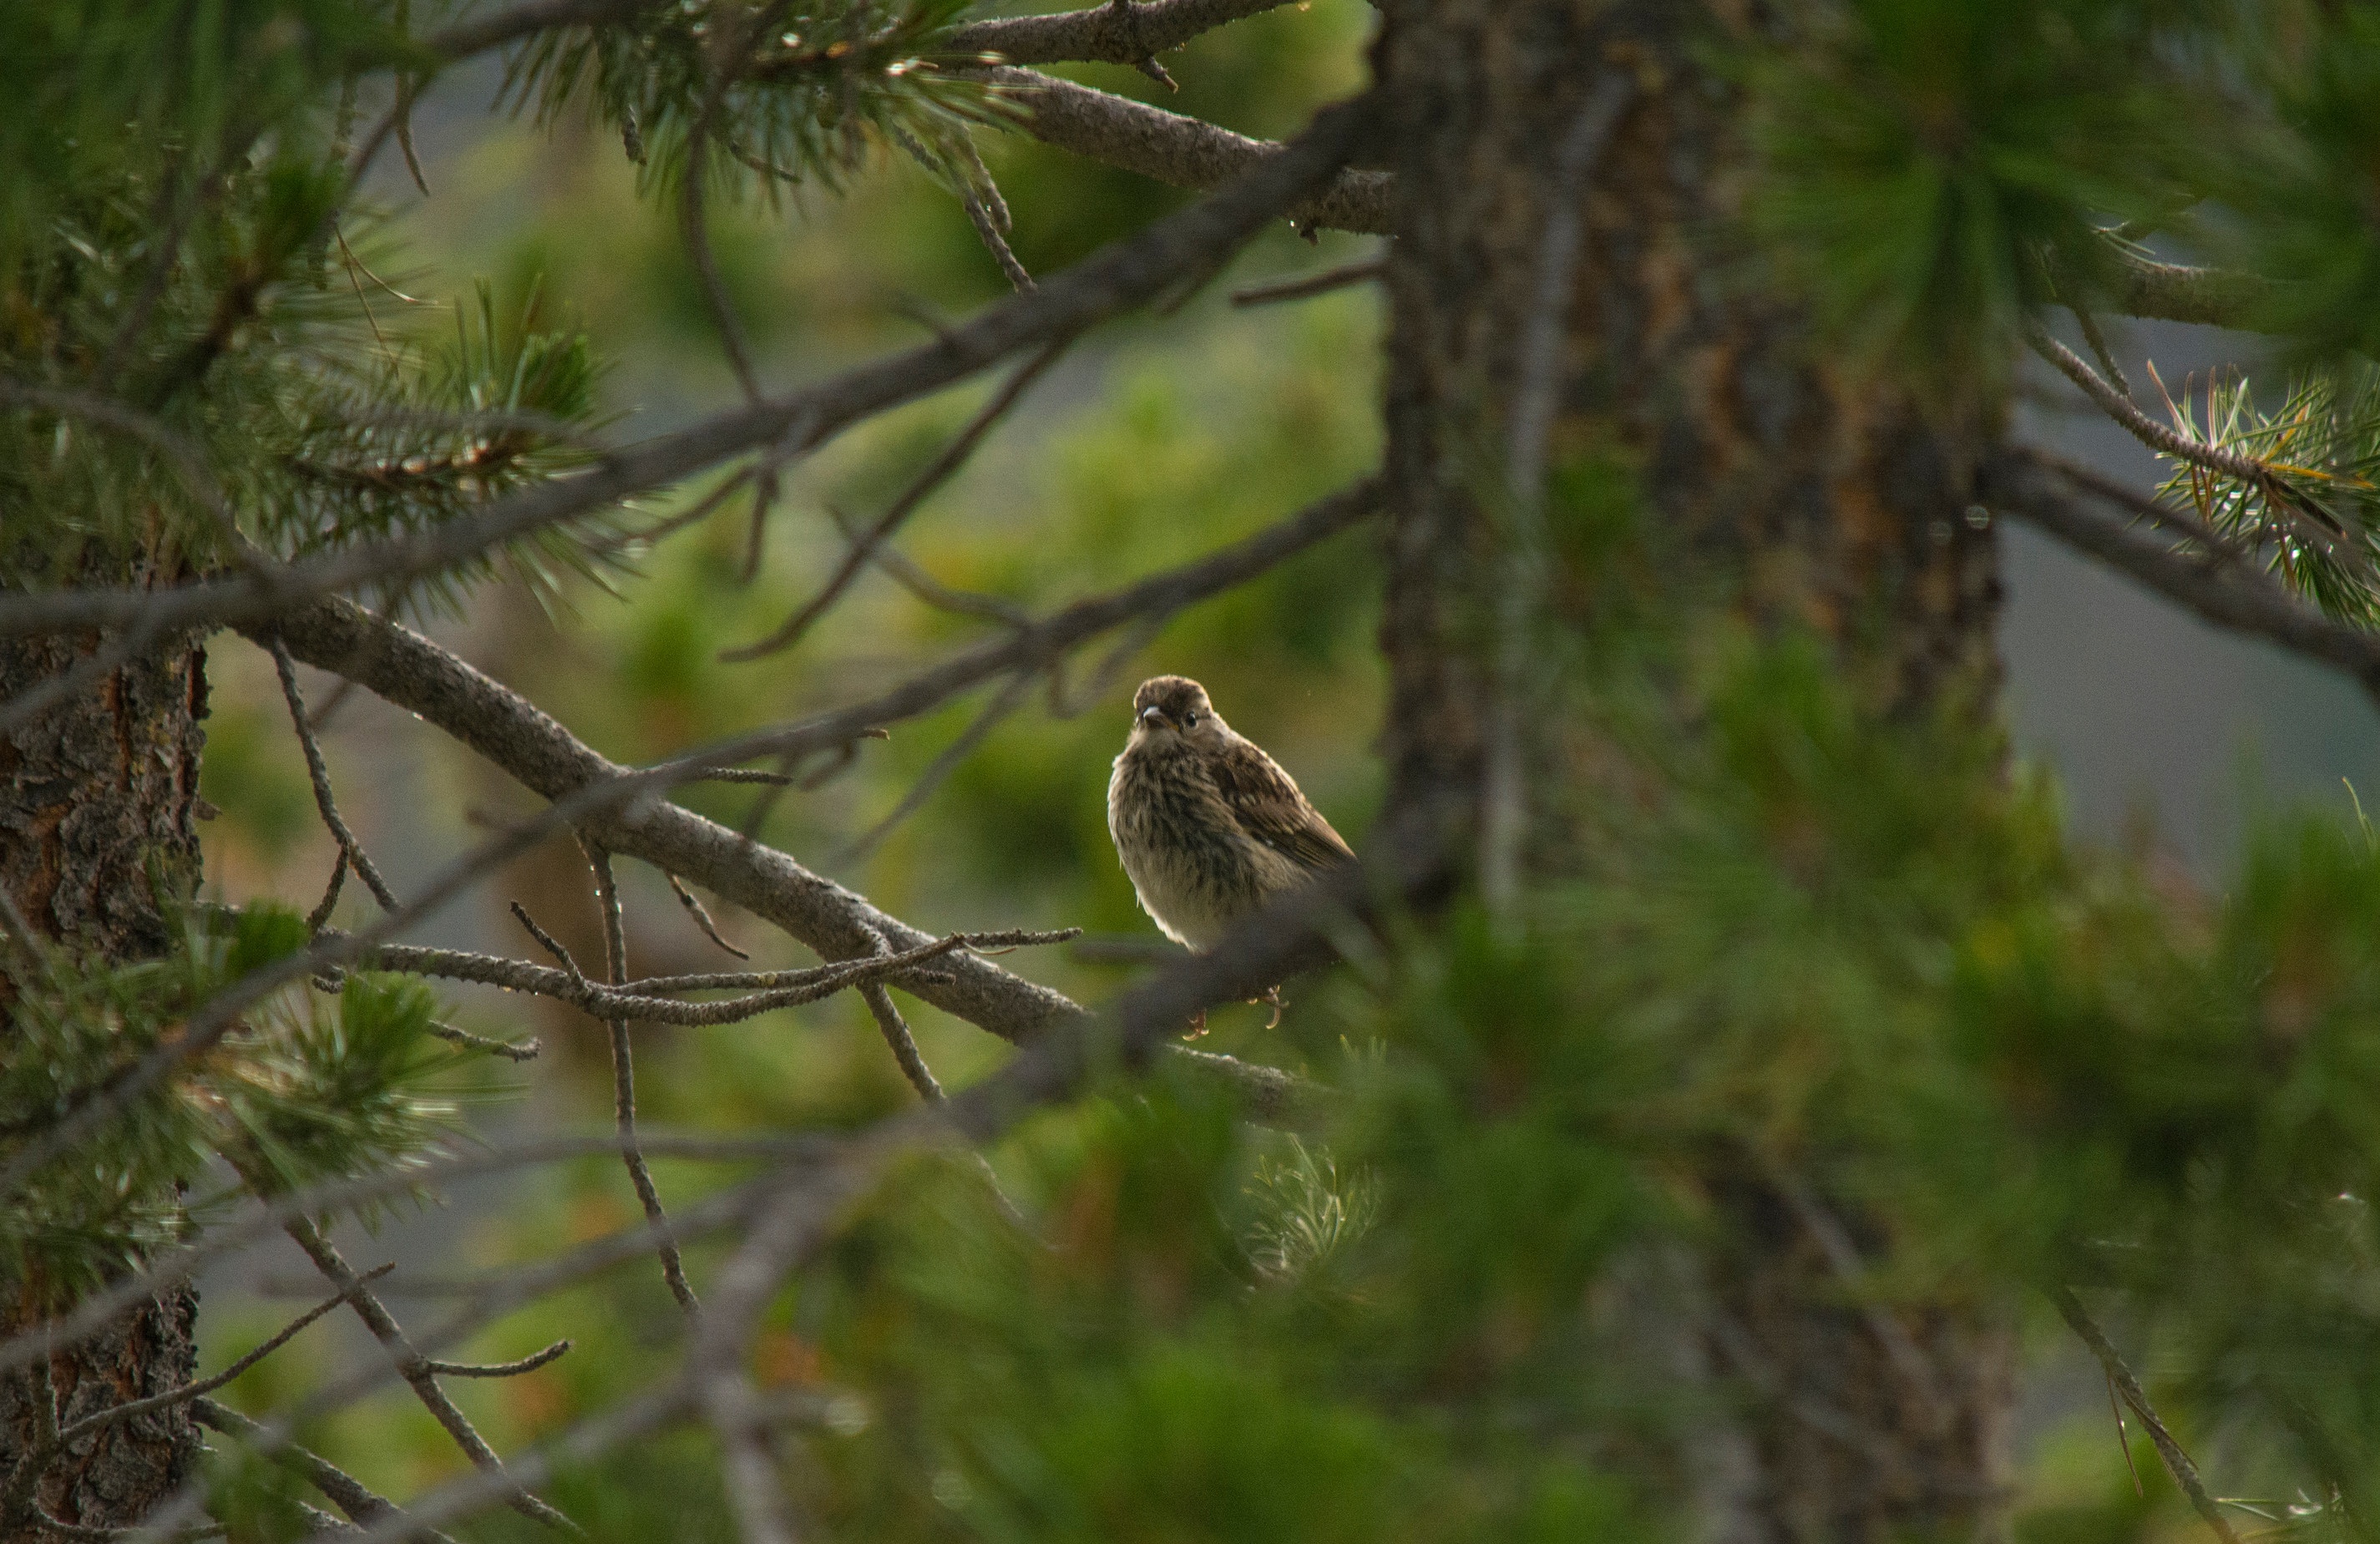
branch, bird, wildlife, fauna, vertebrate, perching bird